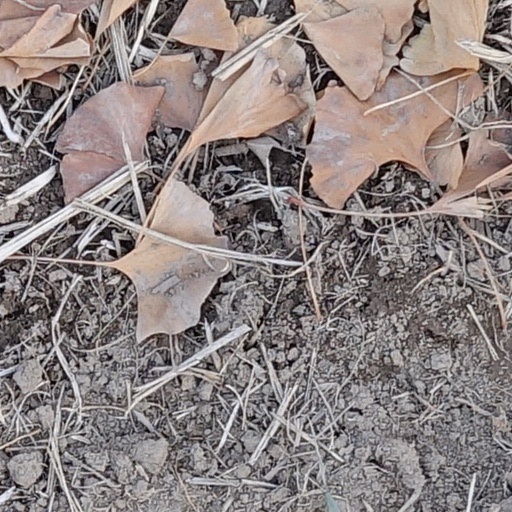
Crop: wheat